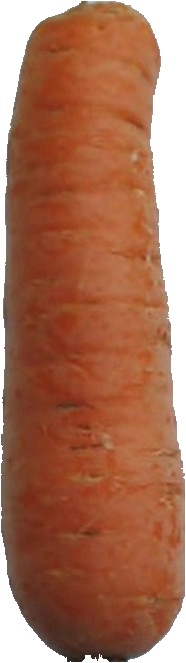
Label: carrot_1